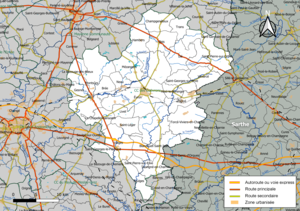
Carte géographique de la Communauté de communes des Coëvrons, département de la Mayenne, France. Composition au 1er janvier 2019.
La communauté de communes des Coëvrons, habituellement dénommée 3C, est une communauté de communes française, située à l'est du département de la Mayenne et dans la région Pays de la Loire. L'Établissement public de coopération intercommunale à fiscalité propre, né officiellement le 31 décembre 2012, a été créé par arrêté préfectoral du 31 août 2012 dans le cadre de la loi du 16 décembre 2010 et du § VII du schéma départemental de coopération intercommunale, adopté lors de la séance du 25 novembre 2011 de la Commission départementale de coopération intercommunale; son périmètre a fait l'objet d'un arrêté du Préfet de la Mayenne en date du 16 décembre 2011.